Kingdom of Imereti

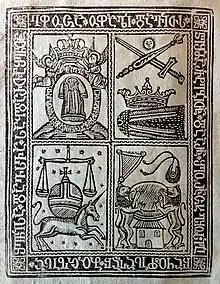
Royal symbols of Imereti, 1803.

The Kingdom of Imereti was a Georgian monarchy established in 1455 by a member of the house of Bagrationi when the Kingdom of Georgia was dissolved into rival kingdoms. Before that time, Imereti was considered a separate kingdom within the Kingdom of Georgia, of which a cadet branch of the Bagrationi royal family held the crown.